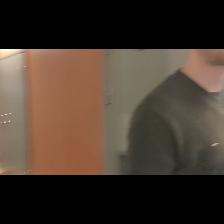
Label: Human